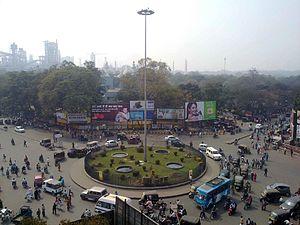
Sangrur est une ville indienne située dans le district de Sangrur dans l'État du Pendjab. En 2015, sa population était de 459 756 habitants.